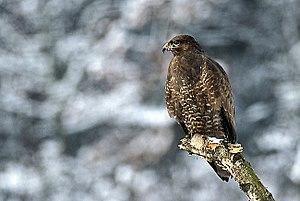
Le lac du Crachet est un lac naturel d'altitude situé dans les Alpes françaises en vallée de Crévoux dans l’Embrunais dans le département des Hautes-Alpes.